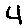
Label: 4